Mitsubishi 1MT

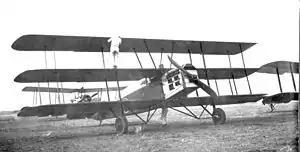

The Mitsubishi 1MT was a Japanese single-seat triplane torpedo bomber built by Mitsubishi for the Imperial Japanese Navy Air Service. Designed by the former Sopwith designer Herbert Smith, it was intended for use aboard the Japanese aircraft carrier .